Briggs Hill

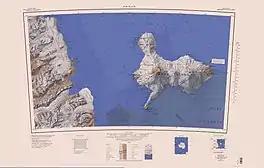
Briggs Hill towards southwest corner of map

A mountain, high, between lower Condit Glacier and Descent Glacier, marginal to Ferrar Glacier.